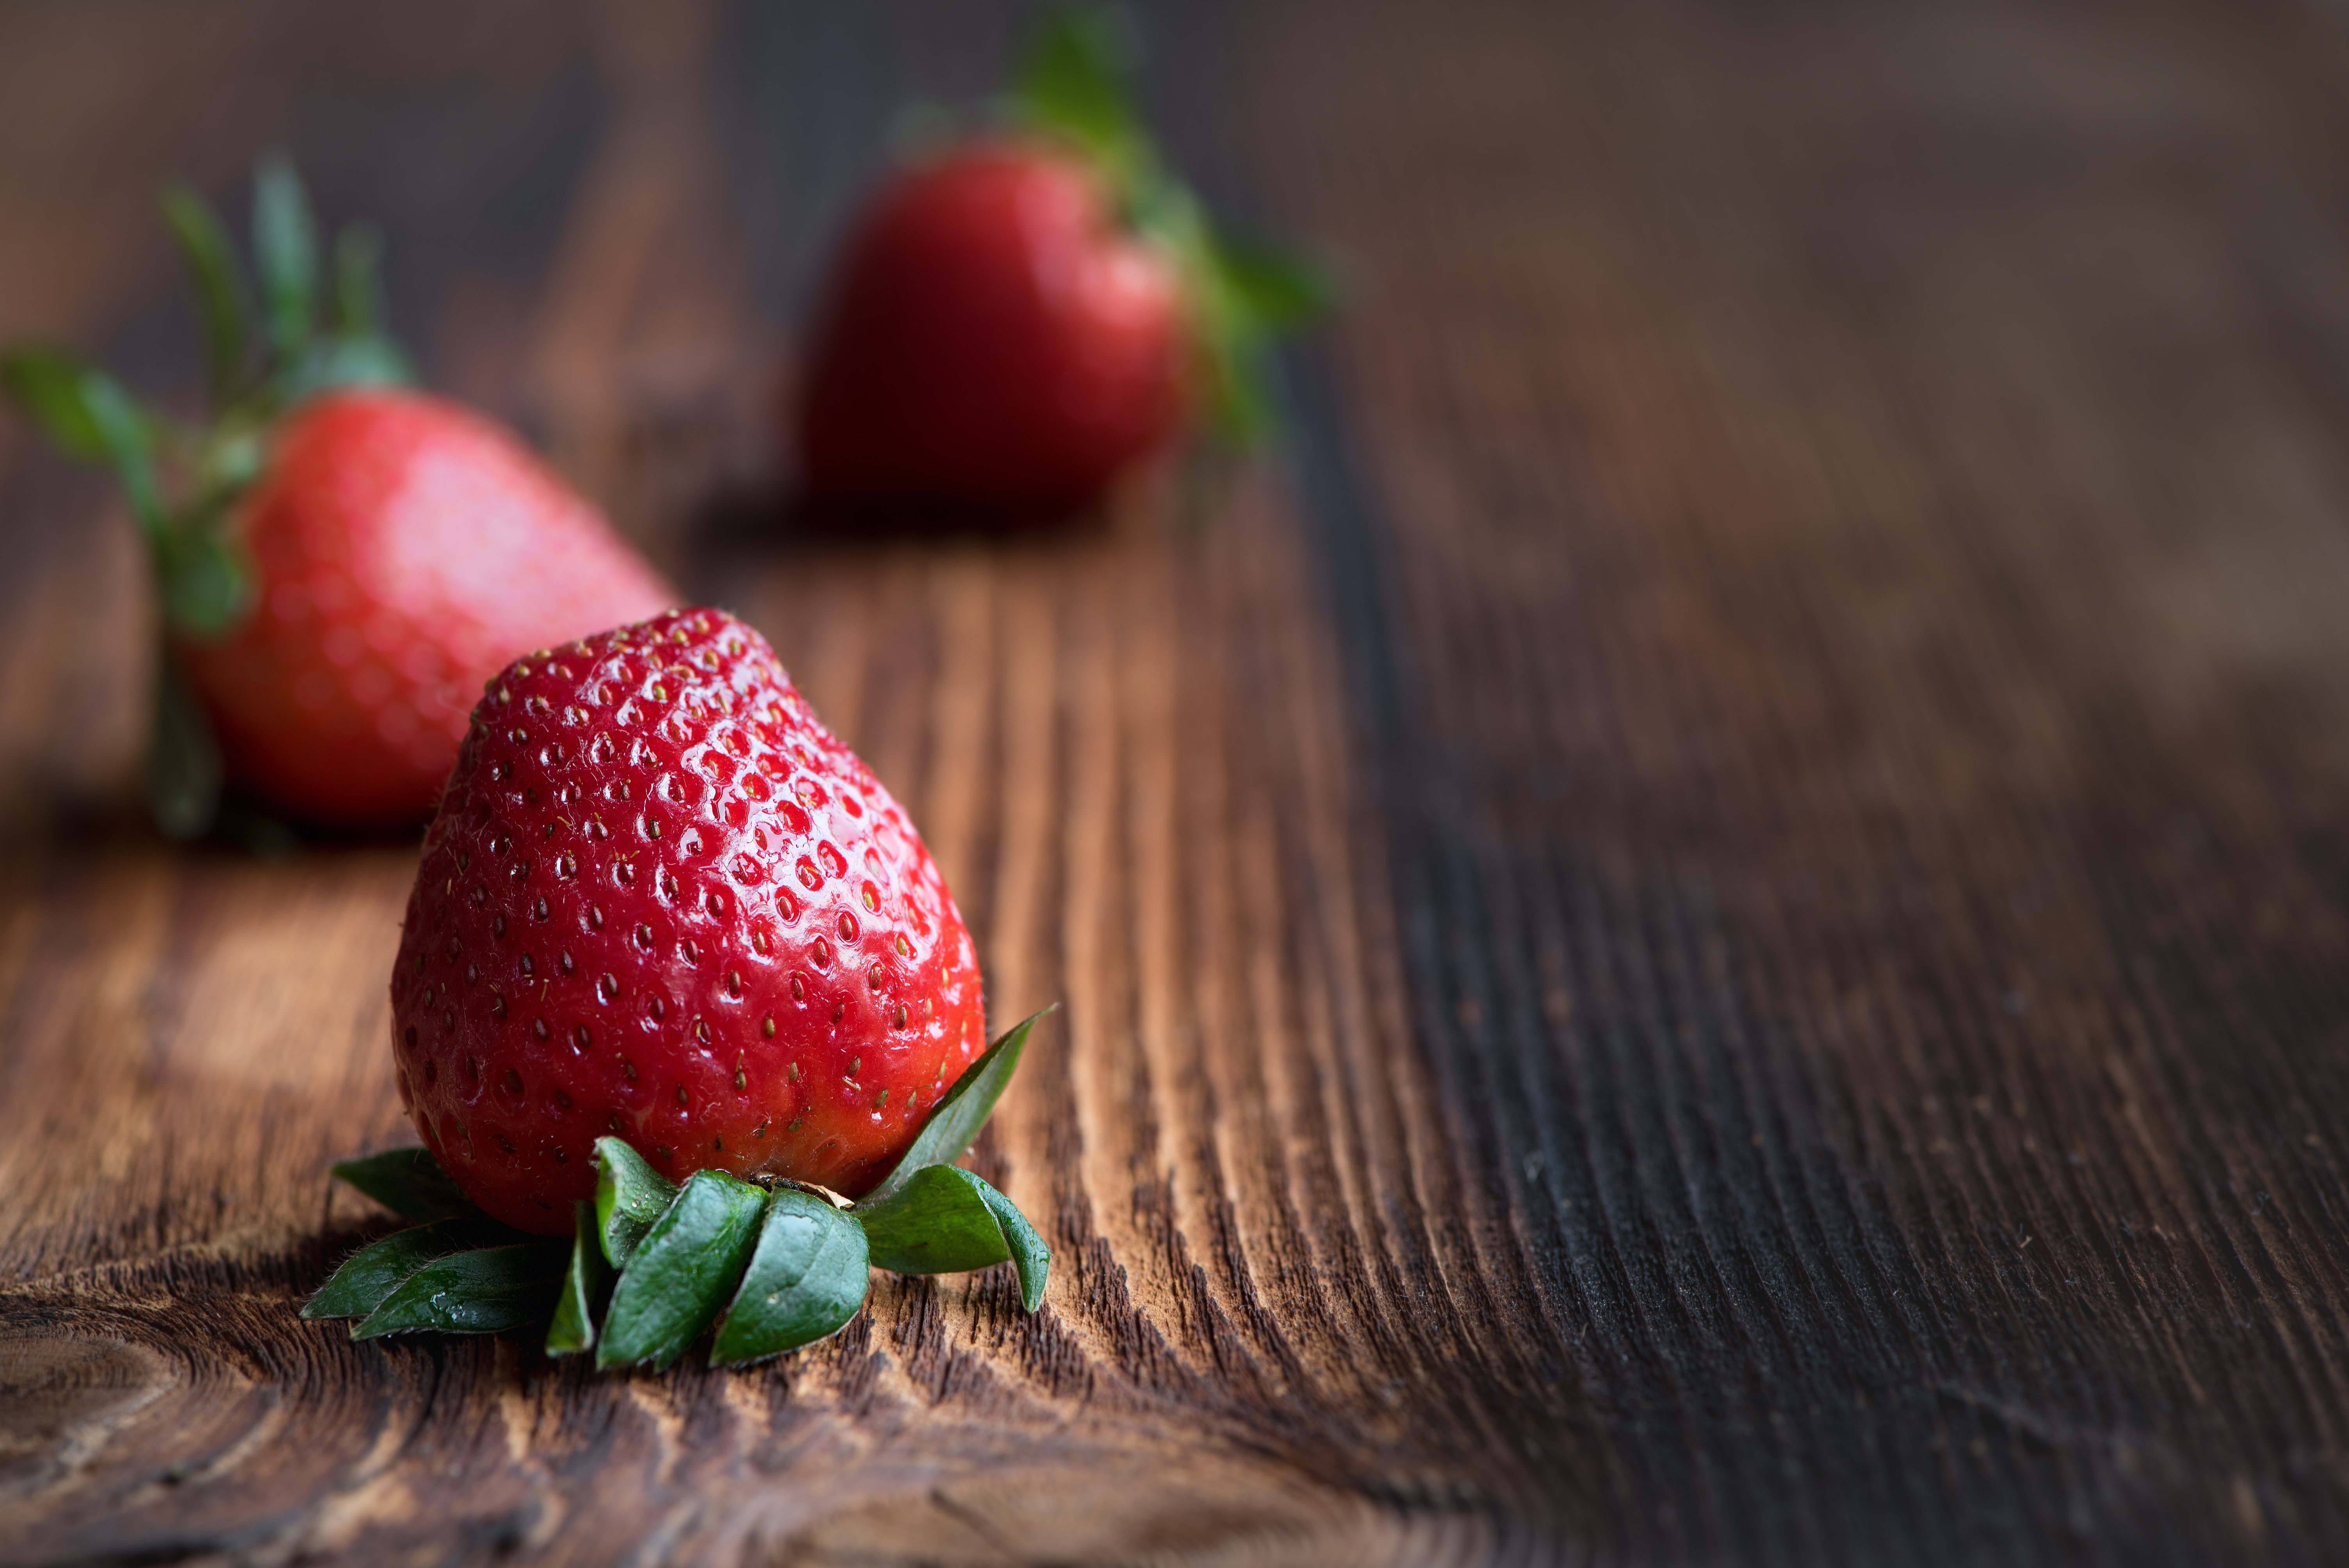
plant, fruit, sweet, food, red, produce, healthy, close, dessert, eat, delicious, strawberry, nutrition, minerals, strawberries, vitamins, sweetness, natural product, vital substances, bless you, macro photography, flavor